2016–17 Chelsea F.C. season

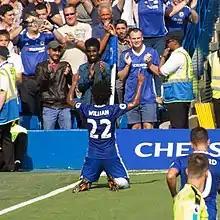
Willian celebrates his goal against Burnley, part of a 3–0 victory.

On 12 August, Bertrand Traoré signed a new three-year contract. He then joined Ajax on loan for the season while Danilo Pantić joined Excelsior on loan. On 14 August 2016, Michael Hector joined German side Eintracht Frankfurt on a season-long loan. On 15 August 2016, goalkeeper Jamal Blackman joined League Two side Wycombe Wanderers on loan until 3 January 2017, while Isaiah Brown joined Rotherham United on loan until the end of the 2016–17 season. On 23 August, Marko Marin joined Greek side Olympiacos on a three-year deal for a fee thought to be in the region of £3 million. On 25 August 2016, Eduardo joined Chelsea on free transfer, signing a one-year deal. On 27 August, Mario Pašalić joined Milan on a season-long loan.